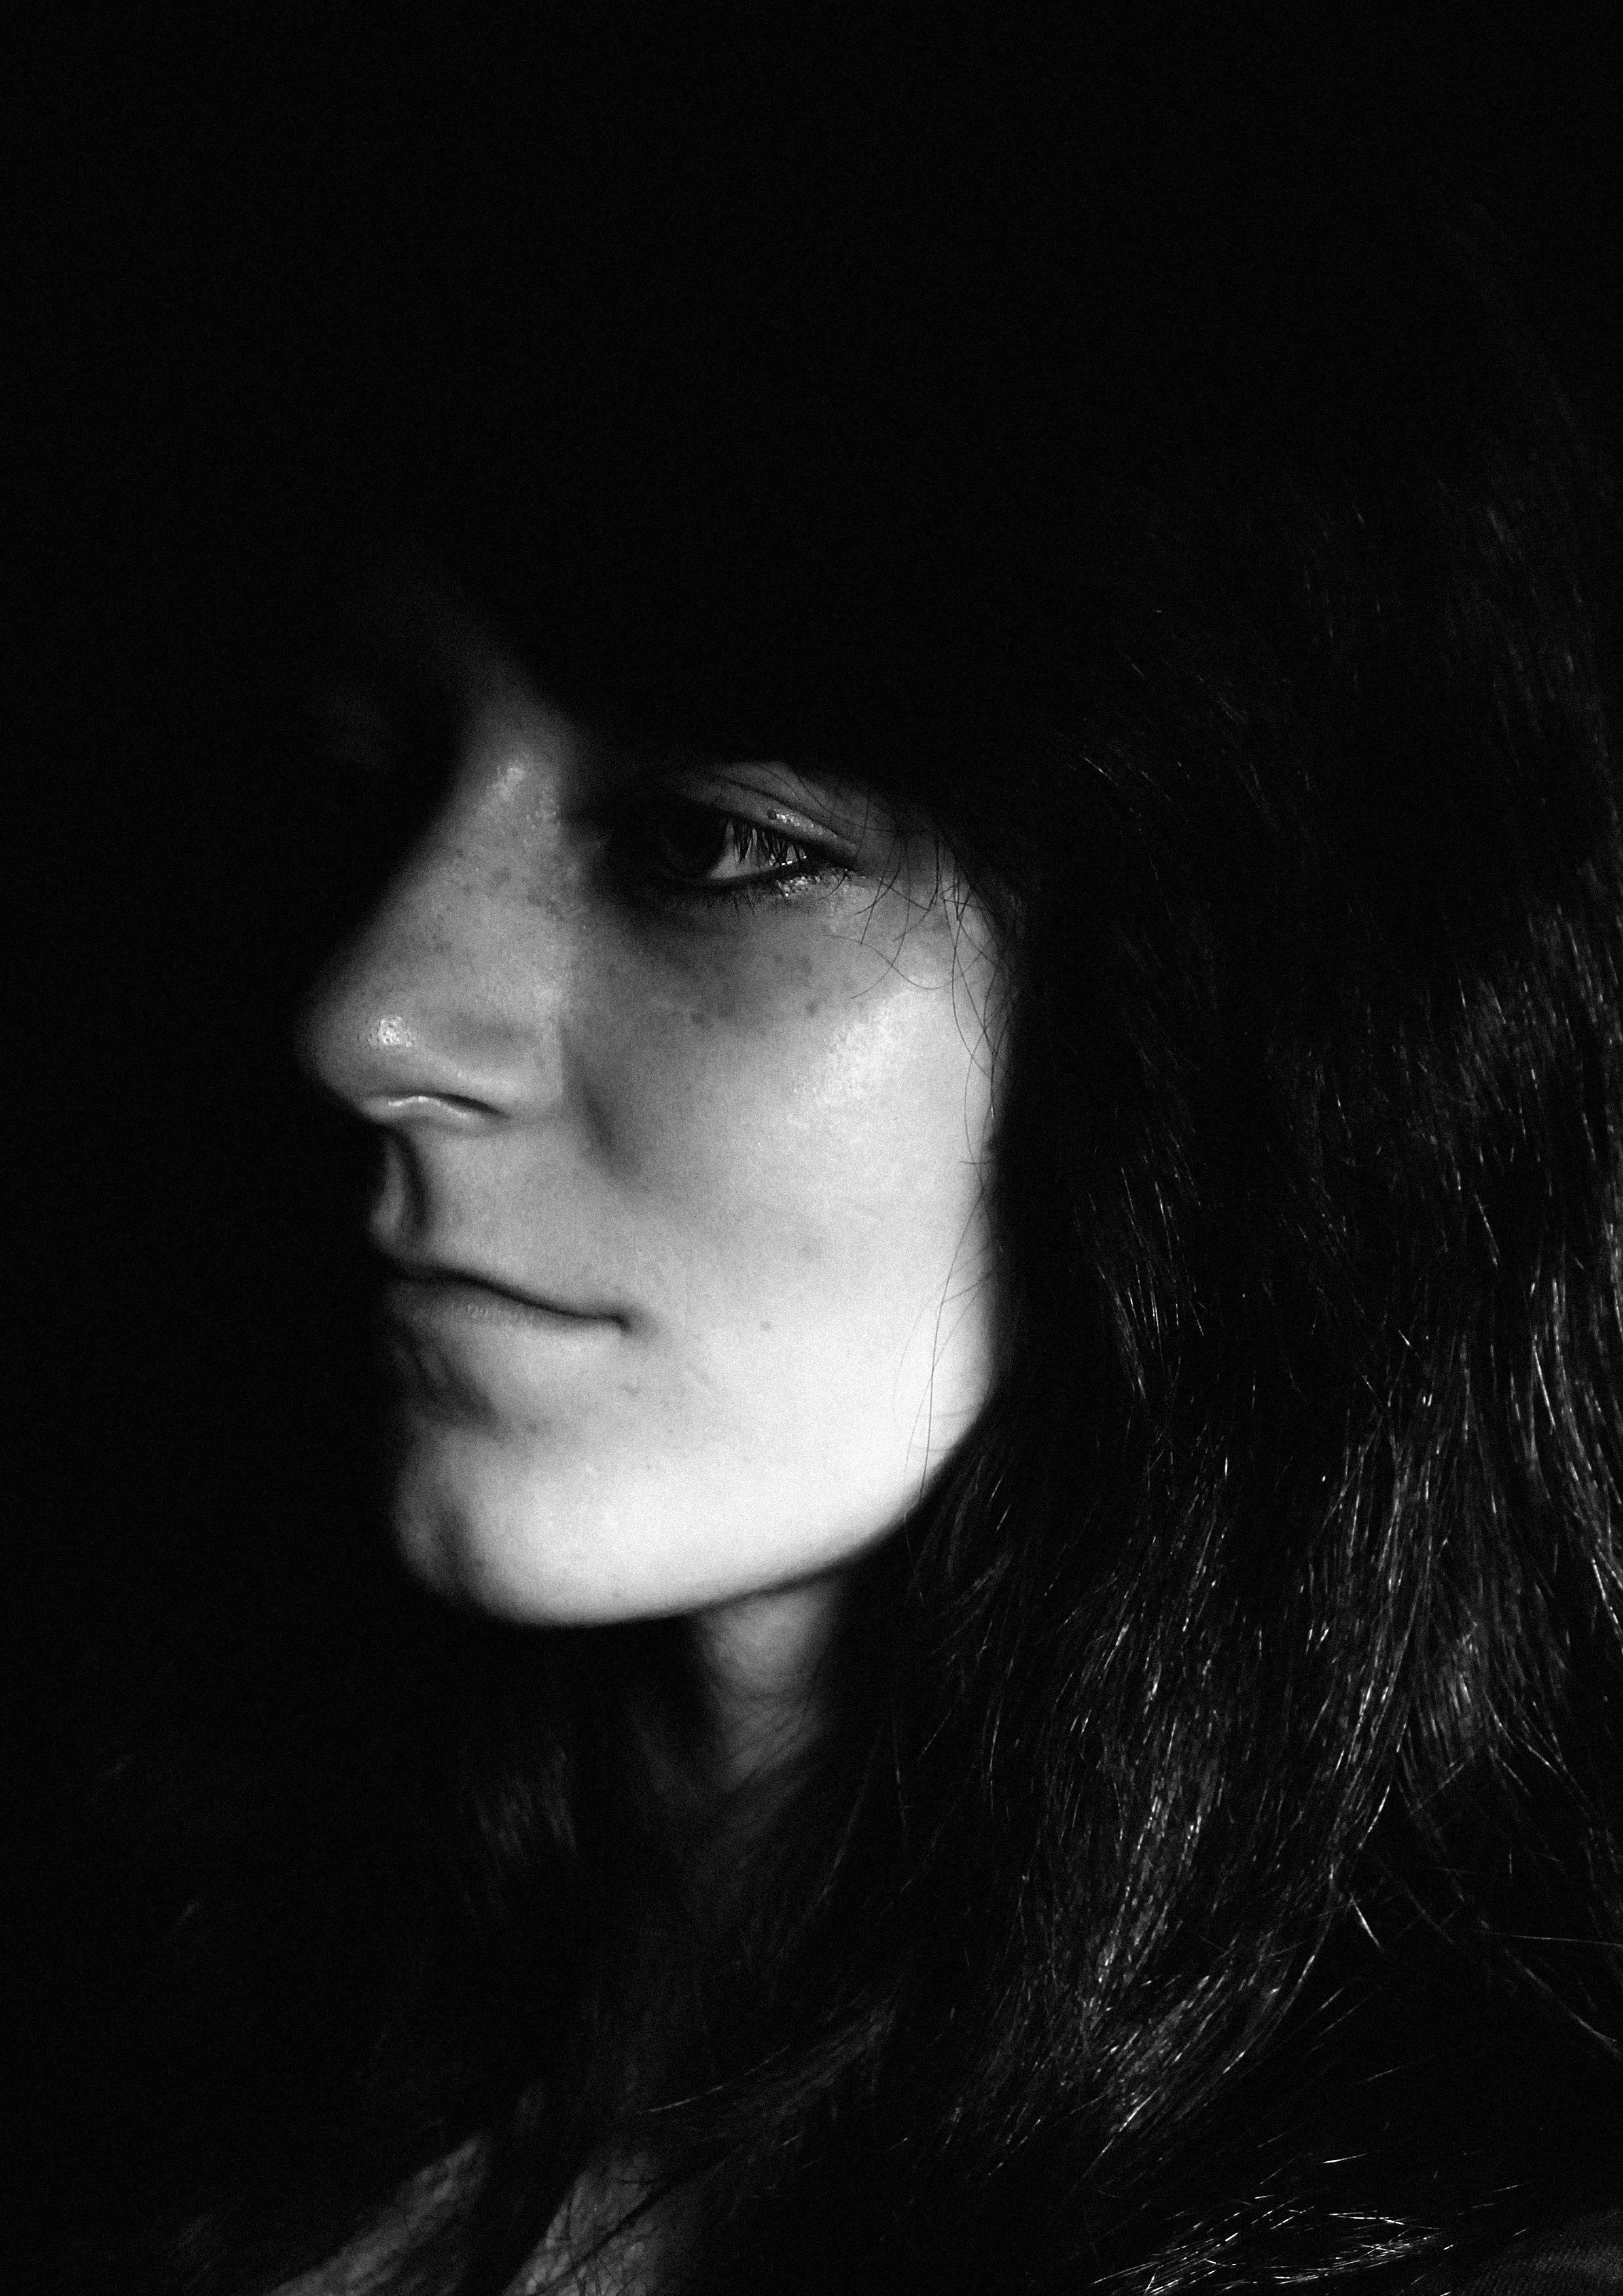
black and white, girl, hair, white, photography, profile, dark, portrait, model, kiss, darkness, black, monochrome, face, nose, eye, head, beauty, eyebrows, organ, shading, petra, photo shoot, chin, monochrome photography, portrait photography, ernob l, film noir, schoolmate, the secrets of